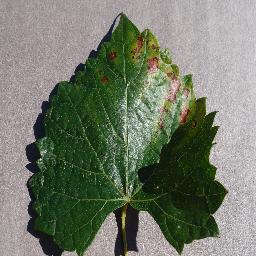
Label: Grape___Esca_(Black_Measles)